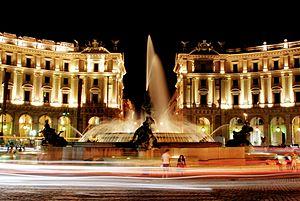
La fontaine des Naïades est située à Rome, au centre de la place de la République.
Palazzo Naiadi Rome est un hôtel de luxe 5 étoiles situé sur la Piazza della Repubblica à Rome. Il a ouvert en l'an 2000 sous le nom de Boscolo Exedra, puis a été renommé le 21 avril 2018 sous son appellation actuelle. Il compte 238 chambres.
Le style humbertien caractérise les réalisations architecturales de la fin du XIXᵉ siècle en Italie, ainsi que le mobilier et les arts décoratifs de la même époque. Il représente la version italienne du style éclectique qui prévaut alors dans toute l'Europe, mais avec des spécificités marquantes liées à l'émergence de l'Italie comme royaume unifié.